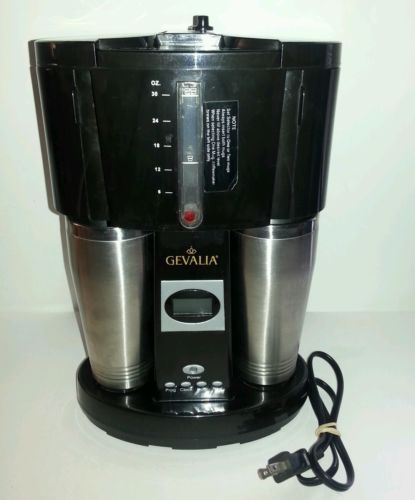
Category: coffee maker